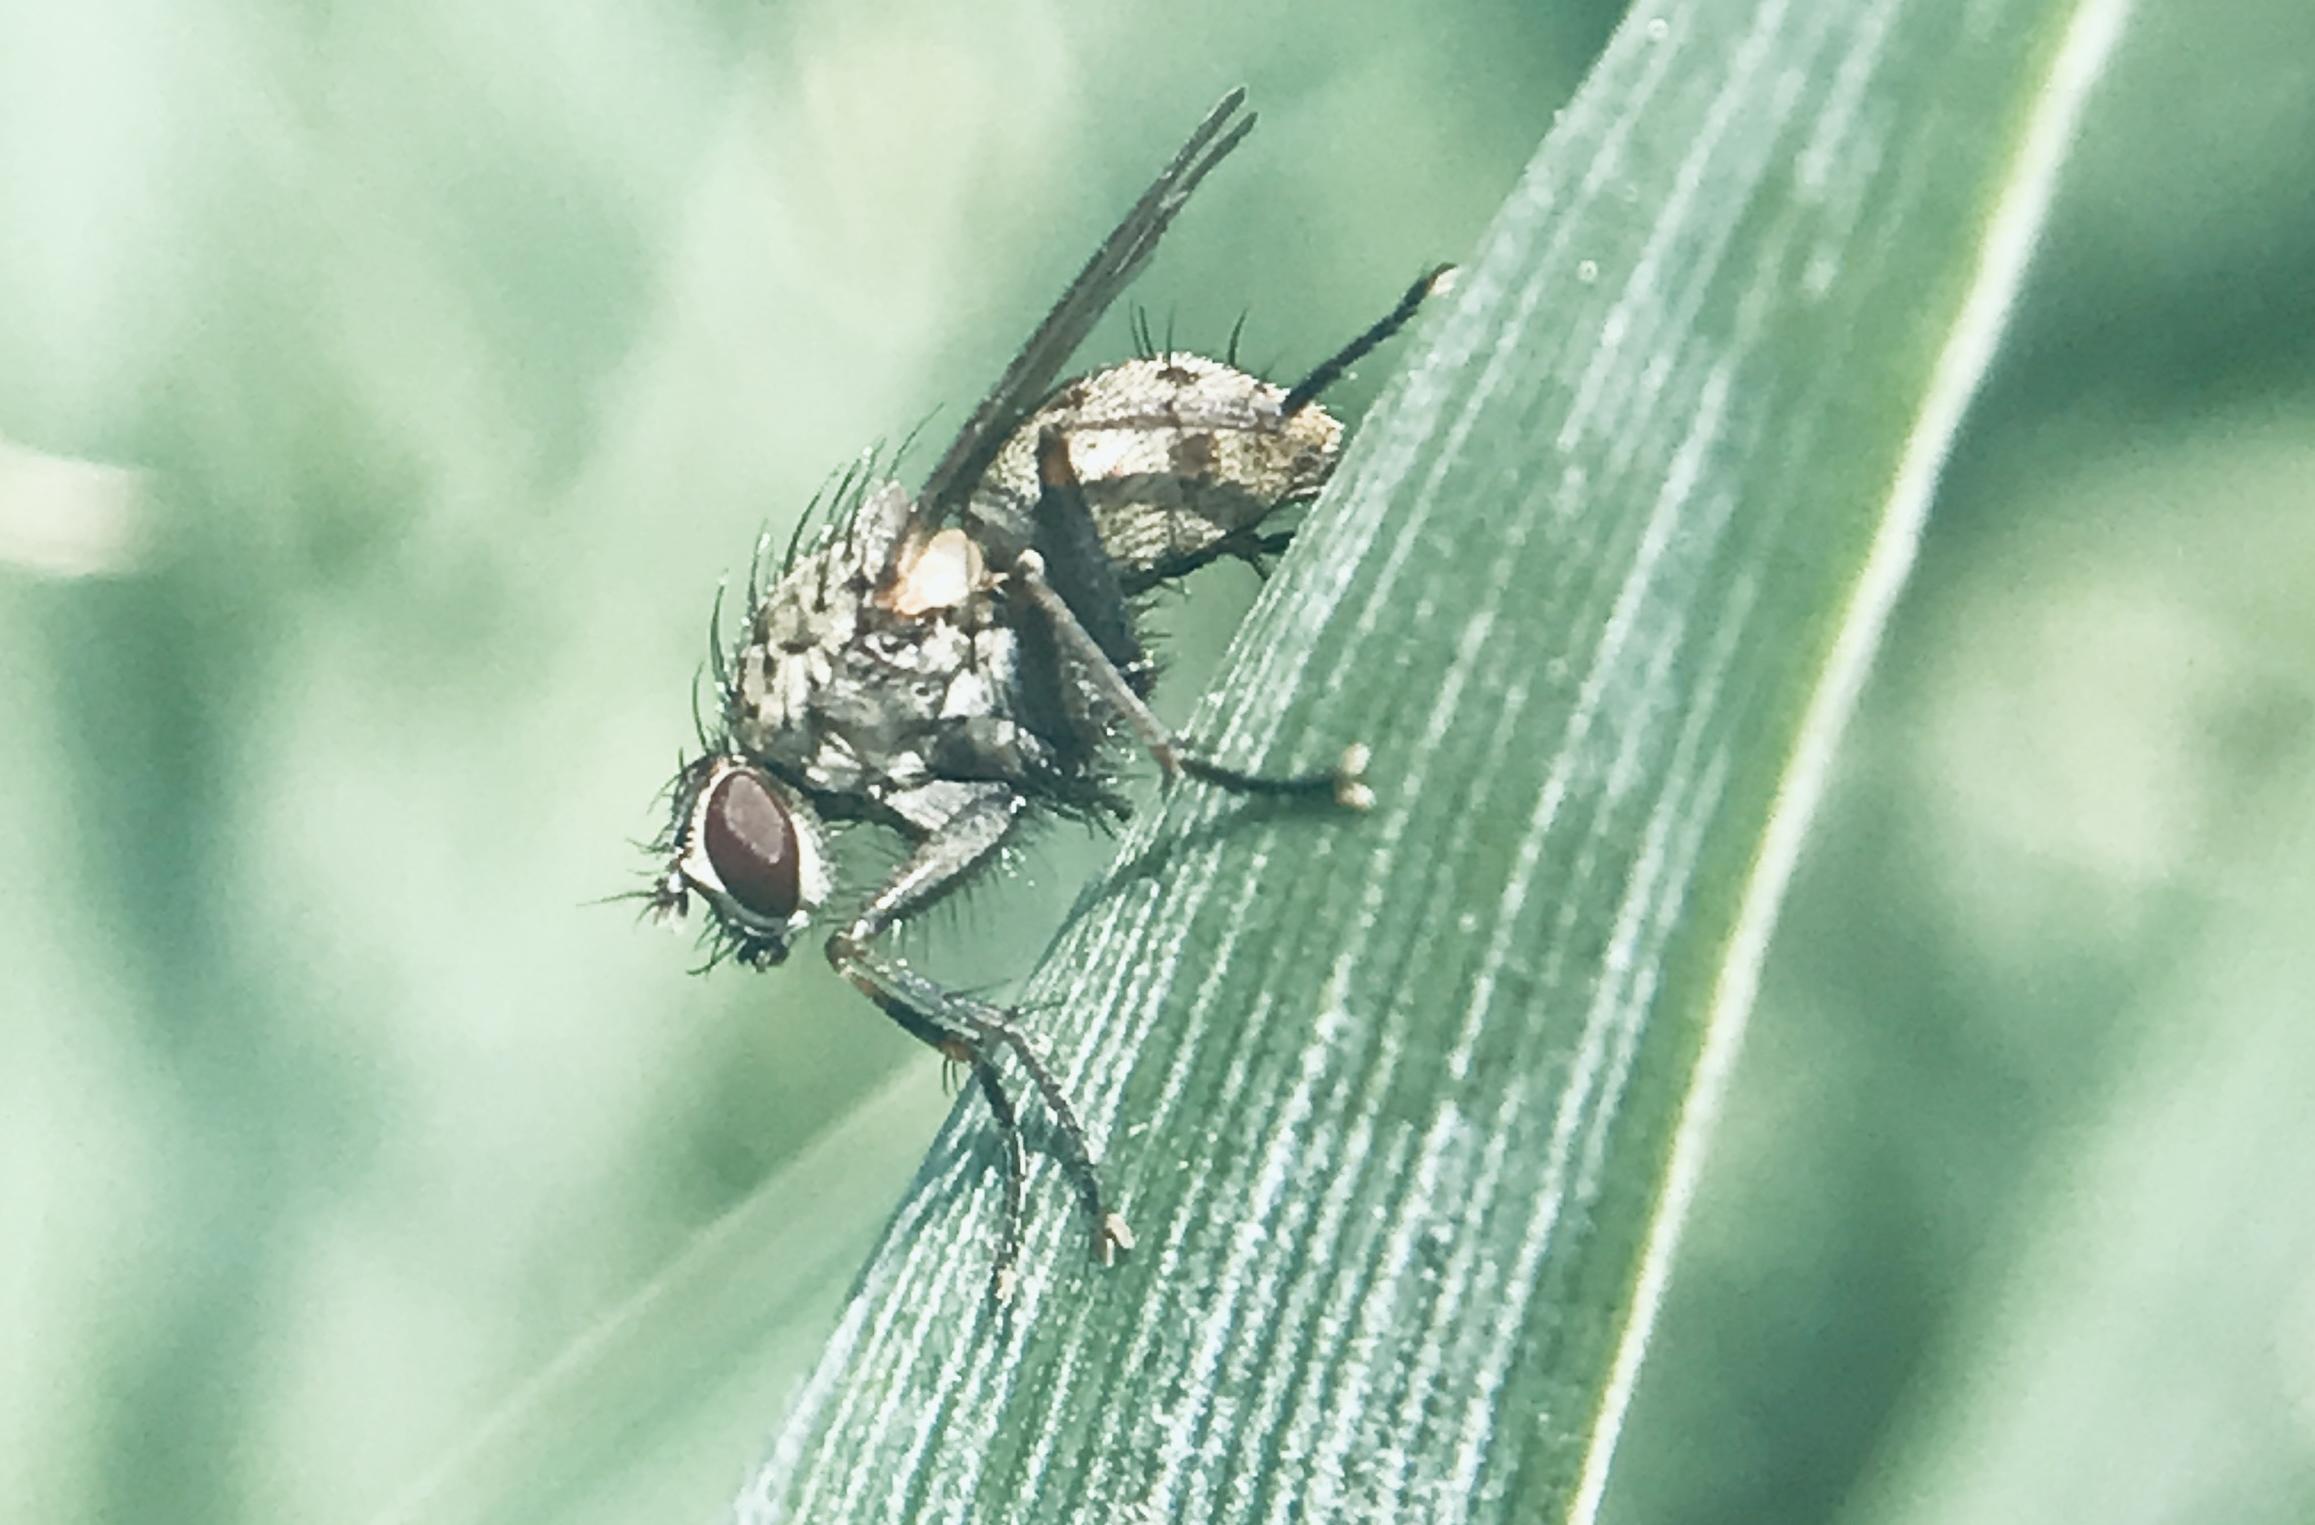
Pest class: predators